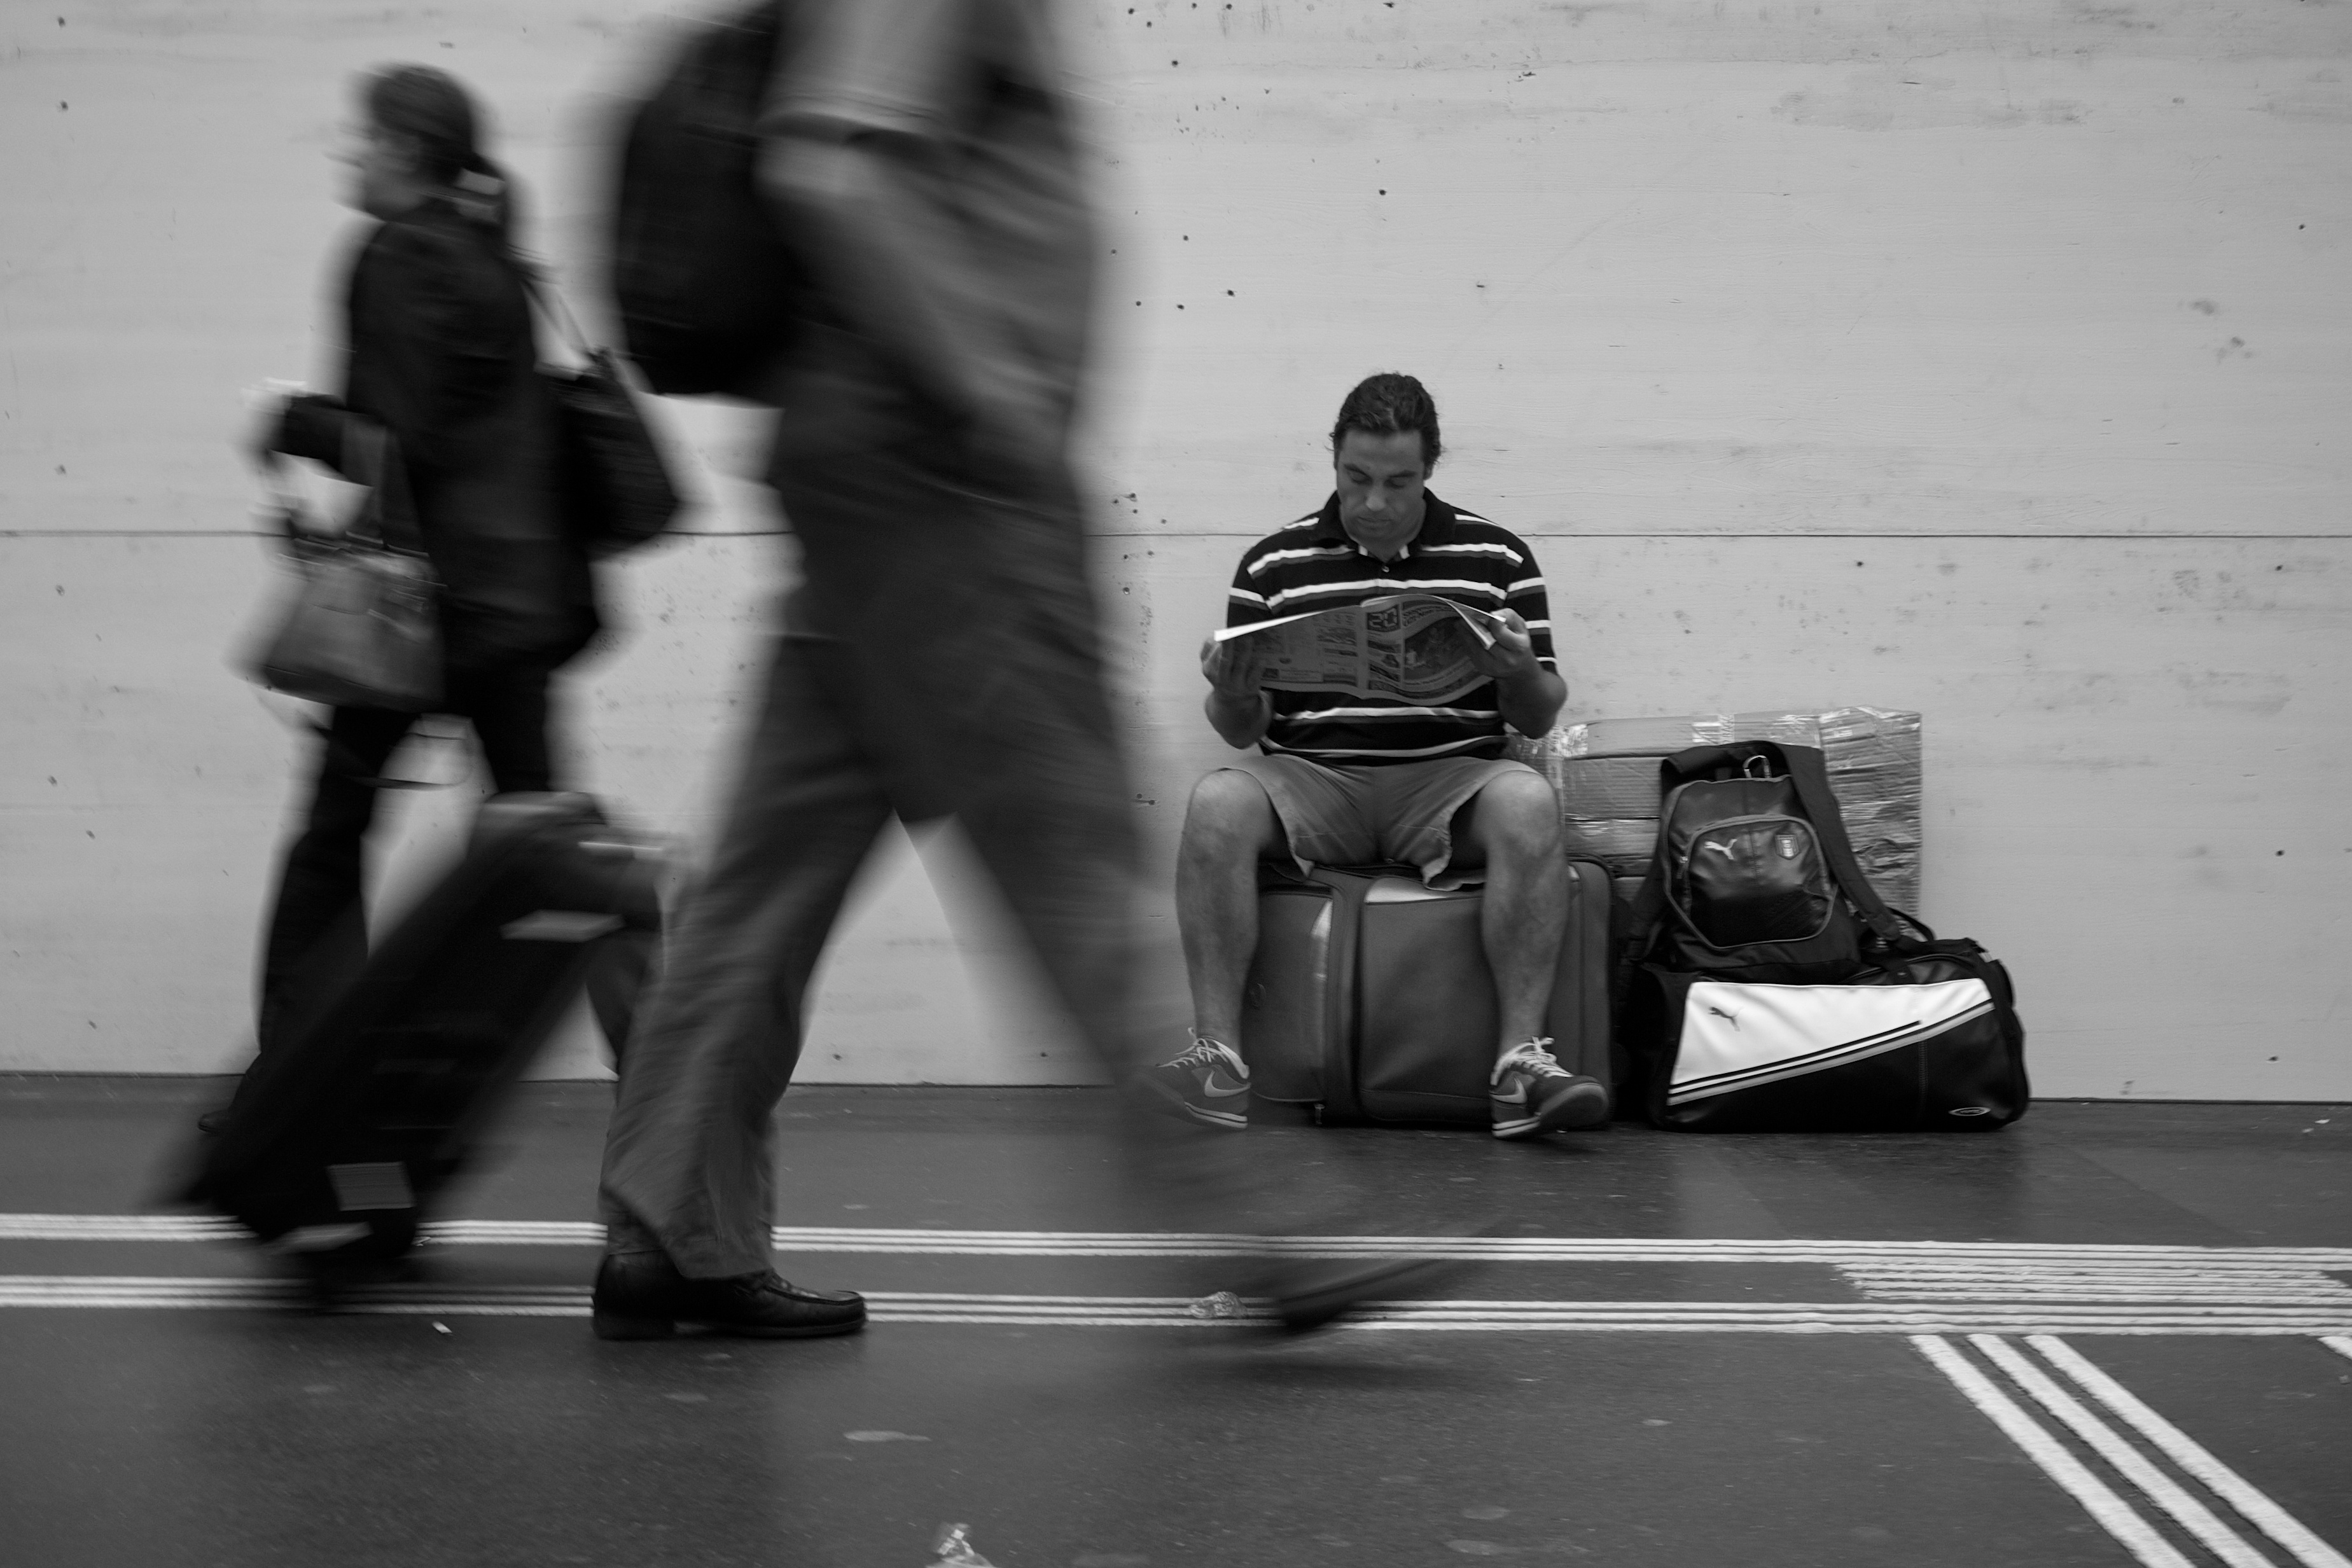
man, black and white, road, white, street, photography, ebook, model, spring, sitting, training, fashion, black, monochrome, streetphotography, flickr, thomas, video, infrastructure, olympus, photograph, omd, image, fuji, leica, monochrom, leuthard, hcb, thomasleuthard, streettogs, photo shoot, monochrome photography, film noir, human positions